Prelude in C minor, BWV 999

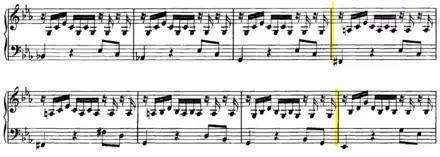
Measures 8–14 (modulation occurring in mm. 11–14 is highlighted]).

Contrary to its title and key signature, less than a third of BWV 999 is actually written in C minor. In measure 11, a Secondary leading-tone chord is employed (namely, a diminished F seventh chord) to modulate and lead the ear to G minor, the dominant of the original key. Aside from a turn to G major but with a flattened 6th (mm. 34–38 and 42–43), and the reemergence of C minor (mm. 39–41), G minor tonality dominates the piece. Early on, the upper voice is repeated over several measures, with the left hand providing the only shifting harmonic background. For example, measures 8–10 are exactly the same in the right hand, but descending tones in the left hand create an expansion of tonic harmony.